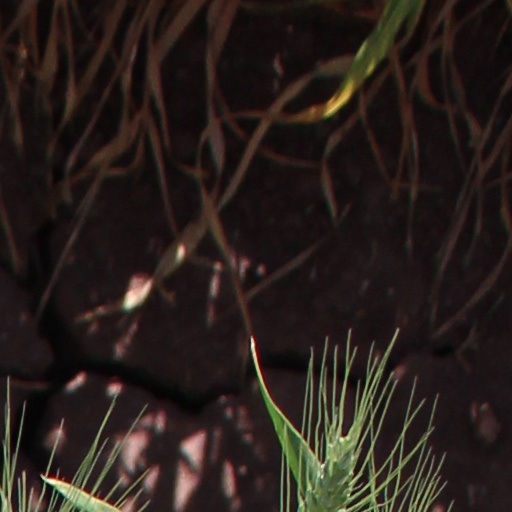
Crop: wheat